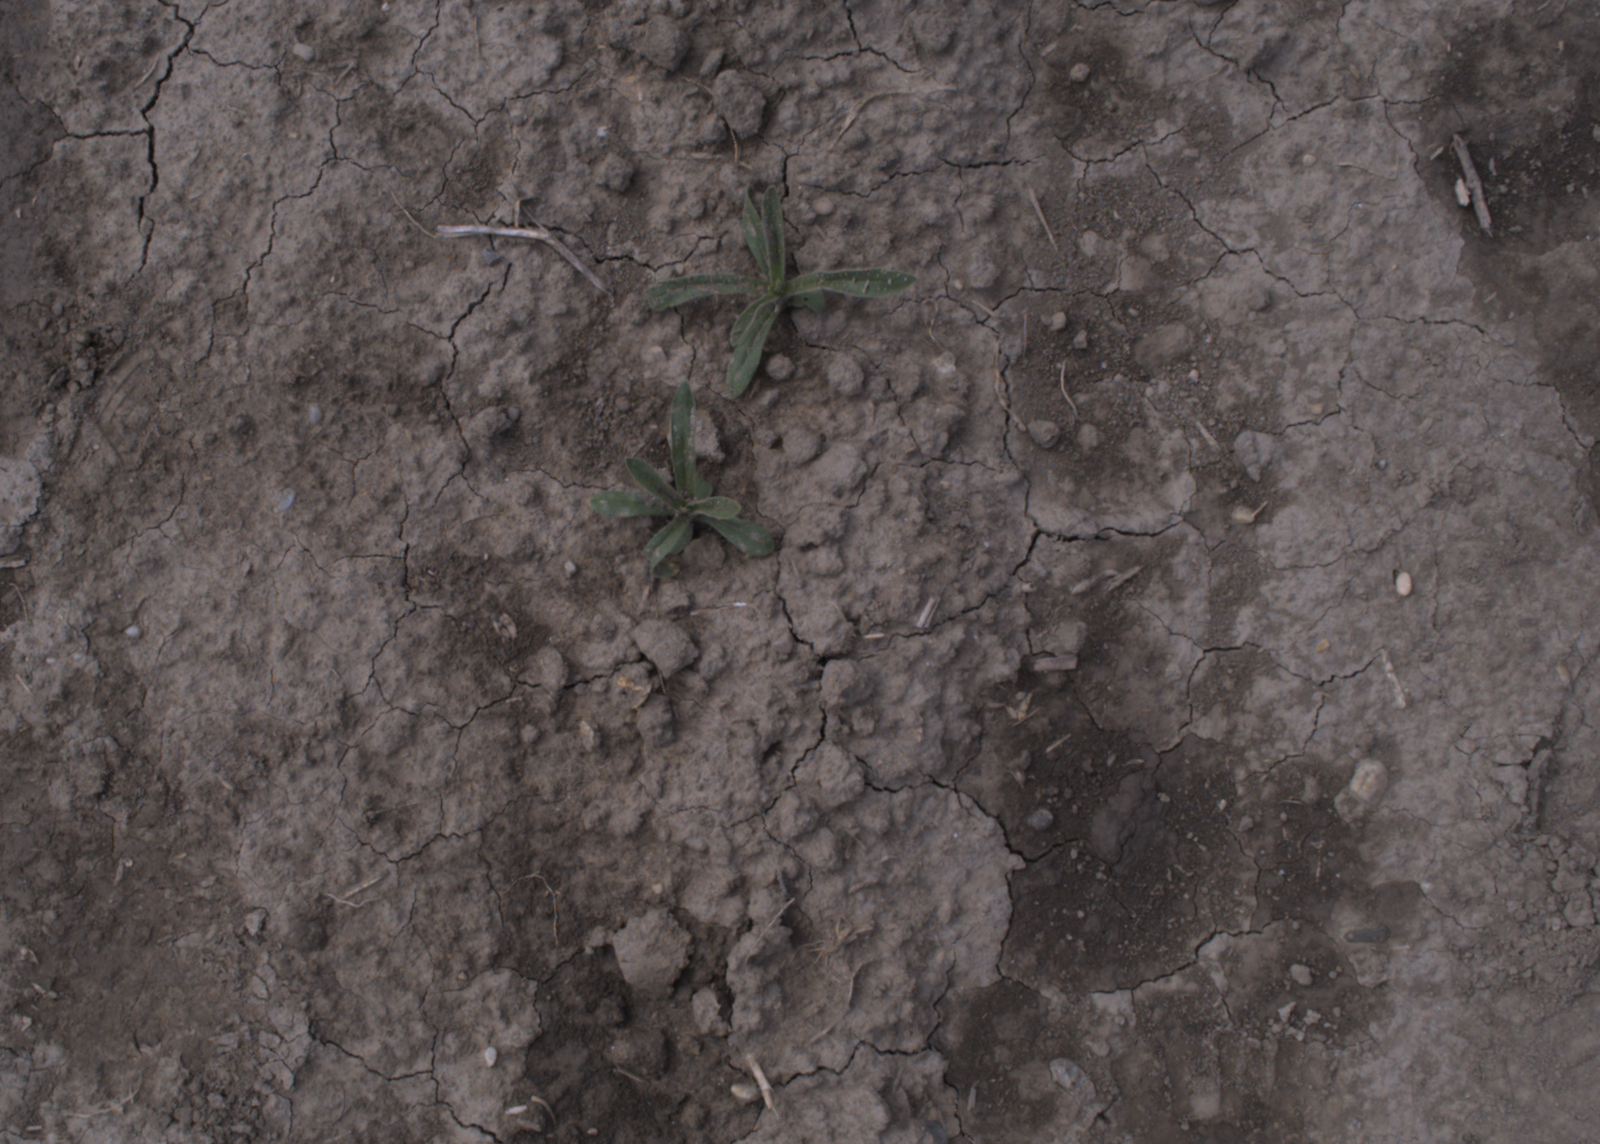
Capture date: 24.08.2020 11:08:57
Weather: mixed
Wind: medium
Seeding date: 21.07.2020
Plant canopy height (mm): 910